Camp Fire (2018)

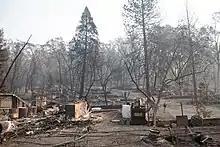
The Camp Fire destroyed at least 12,000 buildings

The NWS office in Sacramento issued a fire weather watch on November 5, which was upgraded to a red flag warning on November 6. The warning was effective for the night of Wednesday, November 7, through the morning of Friday, November 9, and it called for relative humidity levels in the single digits and wind gusts of up to . The meteorologist-in-charge at the Sacramento NWS office called it "a significant red-flag event and one of the stronger ones of the season". PG&E informed 70,000 customers, residents of Paradise among them, that the utility company was considering shutting off their power to lessen the fire risk from downed power lines. PG&E eventually decided that conditions did not warrant it. The planned outage would not have prevented the Camp Fire's ignition, as the company did not de-energize transmission lines.